Serdar Tasci

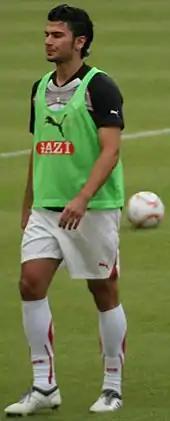
Tasci playing for Stuttgart in 2010.

At the start of the 2010–11 season, Tasci attracted interest from clubs around Europe. Stuttgart's league rival Hamburger SV as well as foreign clubs such as Tottenham Hotspur and Juventus reportedly expressed their desire to sign him. This move was denied by his agent; he said that Tasci would stay at Stuttgart only. On 15 July 2010, Tasci expressed his desire to stay at the club. Tasci made his first appearance of the season, in a 3–2 loss against Borussia Dortmund. He scored his first goal for the club in the Europa League group stage matchday one in a 3–0 win over Young Boys. He then suffered a thigh problem that kept him out for a long time. In late November, Tasci returned to training with a bandage on his right knee. Once again, he was on the sideline after experiencing ongoing problems with his thigh injury despite reporting himself fit. He returned to the field on 19 December 2010 in the match against Bayern Munich, which Stuttgart lost 5–3. Following this, Tasci continued to regain his first team place for the rest of the 2010–11 season. At the end of the 2010–11 season, which he made thirty–two appearances and scoring once in all competitions, he continued to attract interest from Zenit Saint Petersburg, Tottenham Hotspur, Málaga and Arsenal.